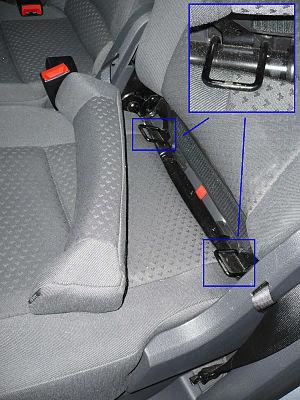
Points d'ancrage pour Isofix-Siège enfant Español: Puntos de anclaje para ISOFIX-Asiento infantil
Isofix est une norme ISO d'ancrage pour les sièges pour enfants. Ce système est aussi appelé LATCH aux États-Unis et UAS ou Canfix au Canada. Il a aussi été appelé UCSSS.